Allocasuarina mackliniana

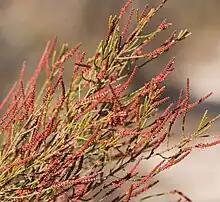
Male spikes of subsp. "xerophila"

Allocasuarina mackliniana is a species of flowering plant in the family Casuarinaceae and is endemic to southern continental Australia. It is a dioecious, rarely a monoecious shrub that has more or less erect branchlets up to long, the leaves reduced to scales in whorls of seven to ten, the fruiting cones long containing winged seeds (samaras) long.